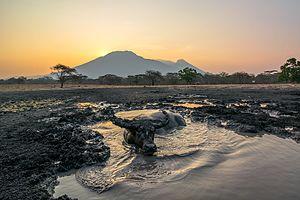
Le parc national de Baluran est un parc national situé dans la province indonésienne de Java oriental, dans l'angle nord-est de l'extrémité orientale de l'île de Java. Il se trouve à 60 km de la ville de Situbondo et à 35 km de Banyuwangi, à 7° 50′ S, 114° 22′ E.